Narrow gauge railway Issé–Abbaretz

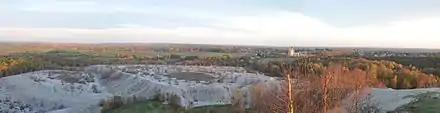
Panorama of the former mines at Abbaretz, 2011

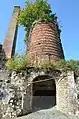
Old blast furnace at "La Jahotière", 2011

Iron ore was mined in stages from the beginning of the 19th century until 1931, with two important phases between 1913 and 1922 and 1928 and 1930. The sites were operated by several companies: